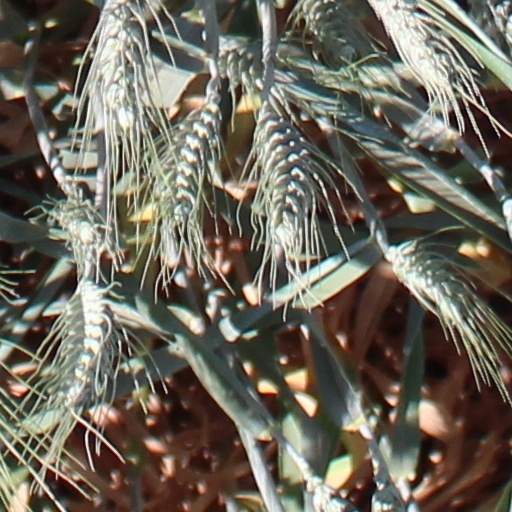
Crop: wheat